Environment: real
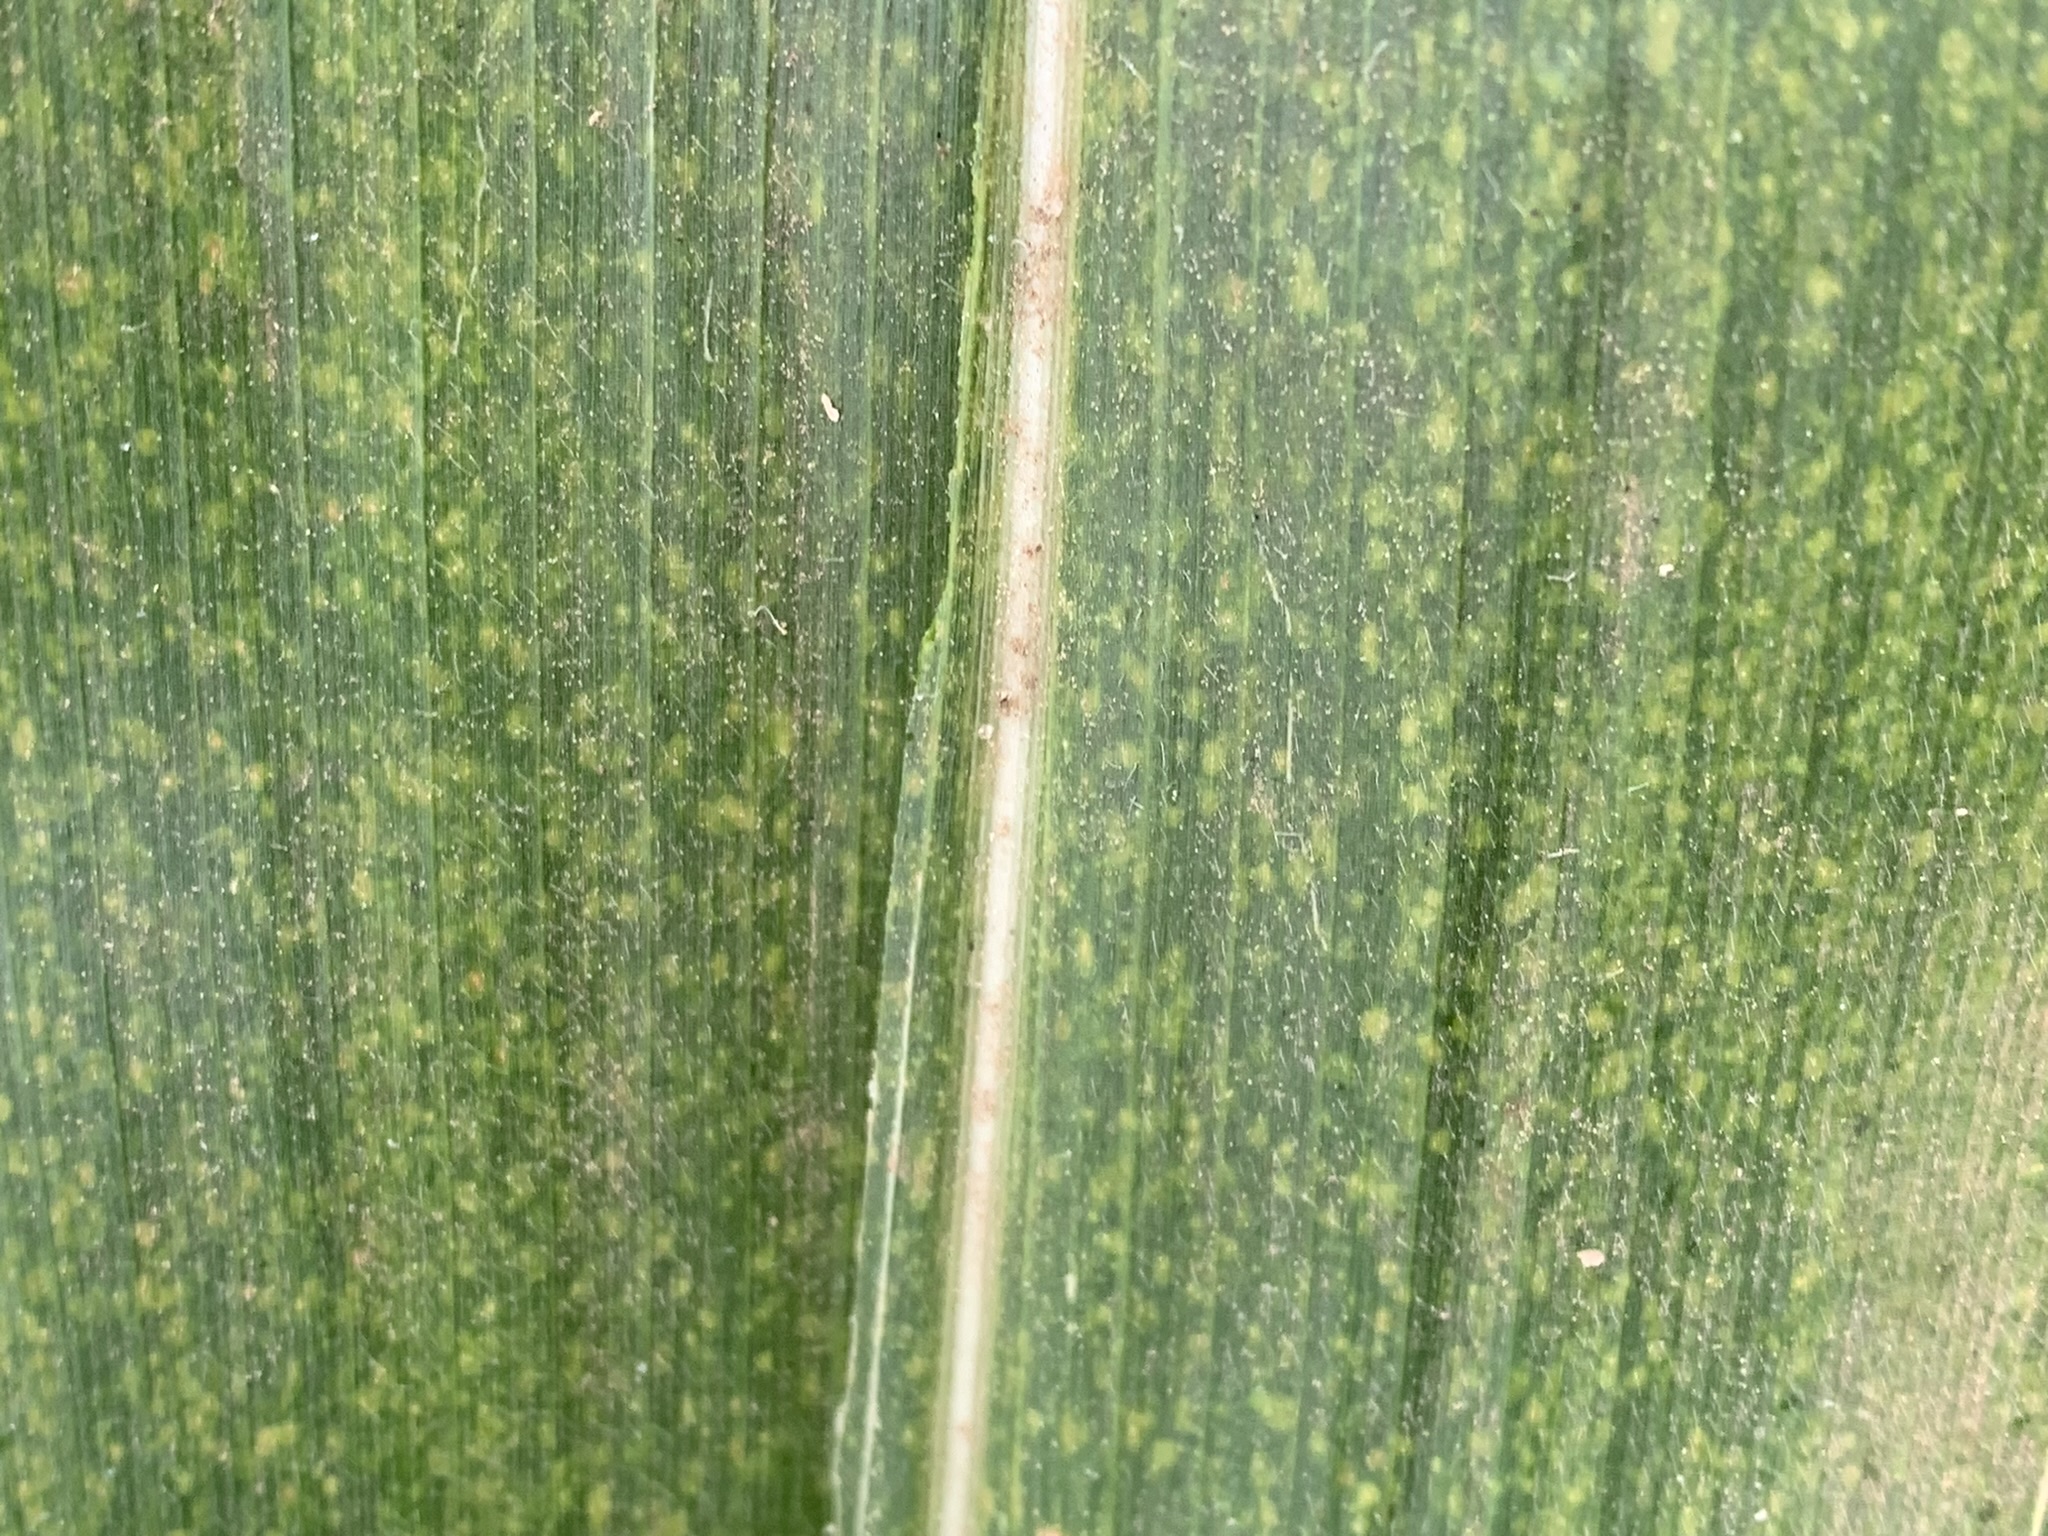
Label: lethal_necrosis